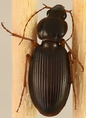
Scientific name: Synuchus impunctatus
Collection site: Bartlett Experimental Forest NEON (BART), plot BART_066